Eetu Kosonen

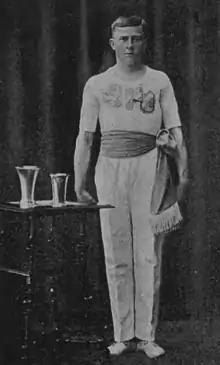
Kosonen

Eniu Eetu Kosonen (25 September 1888 – 23 December 1953) was a Finnish gymnast who competed at the 1908 Summer Olympics.